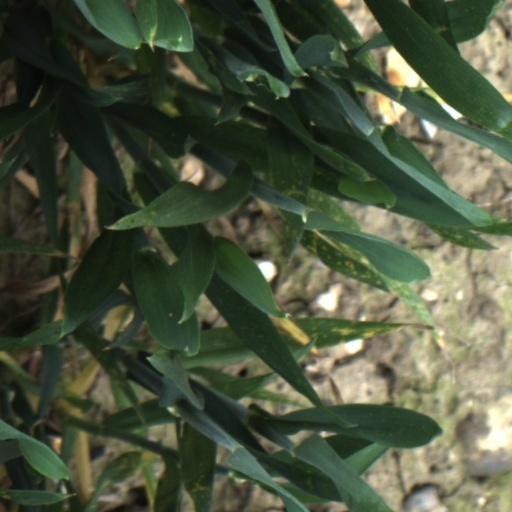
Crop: wheat